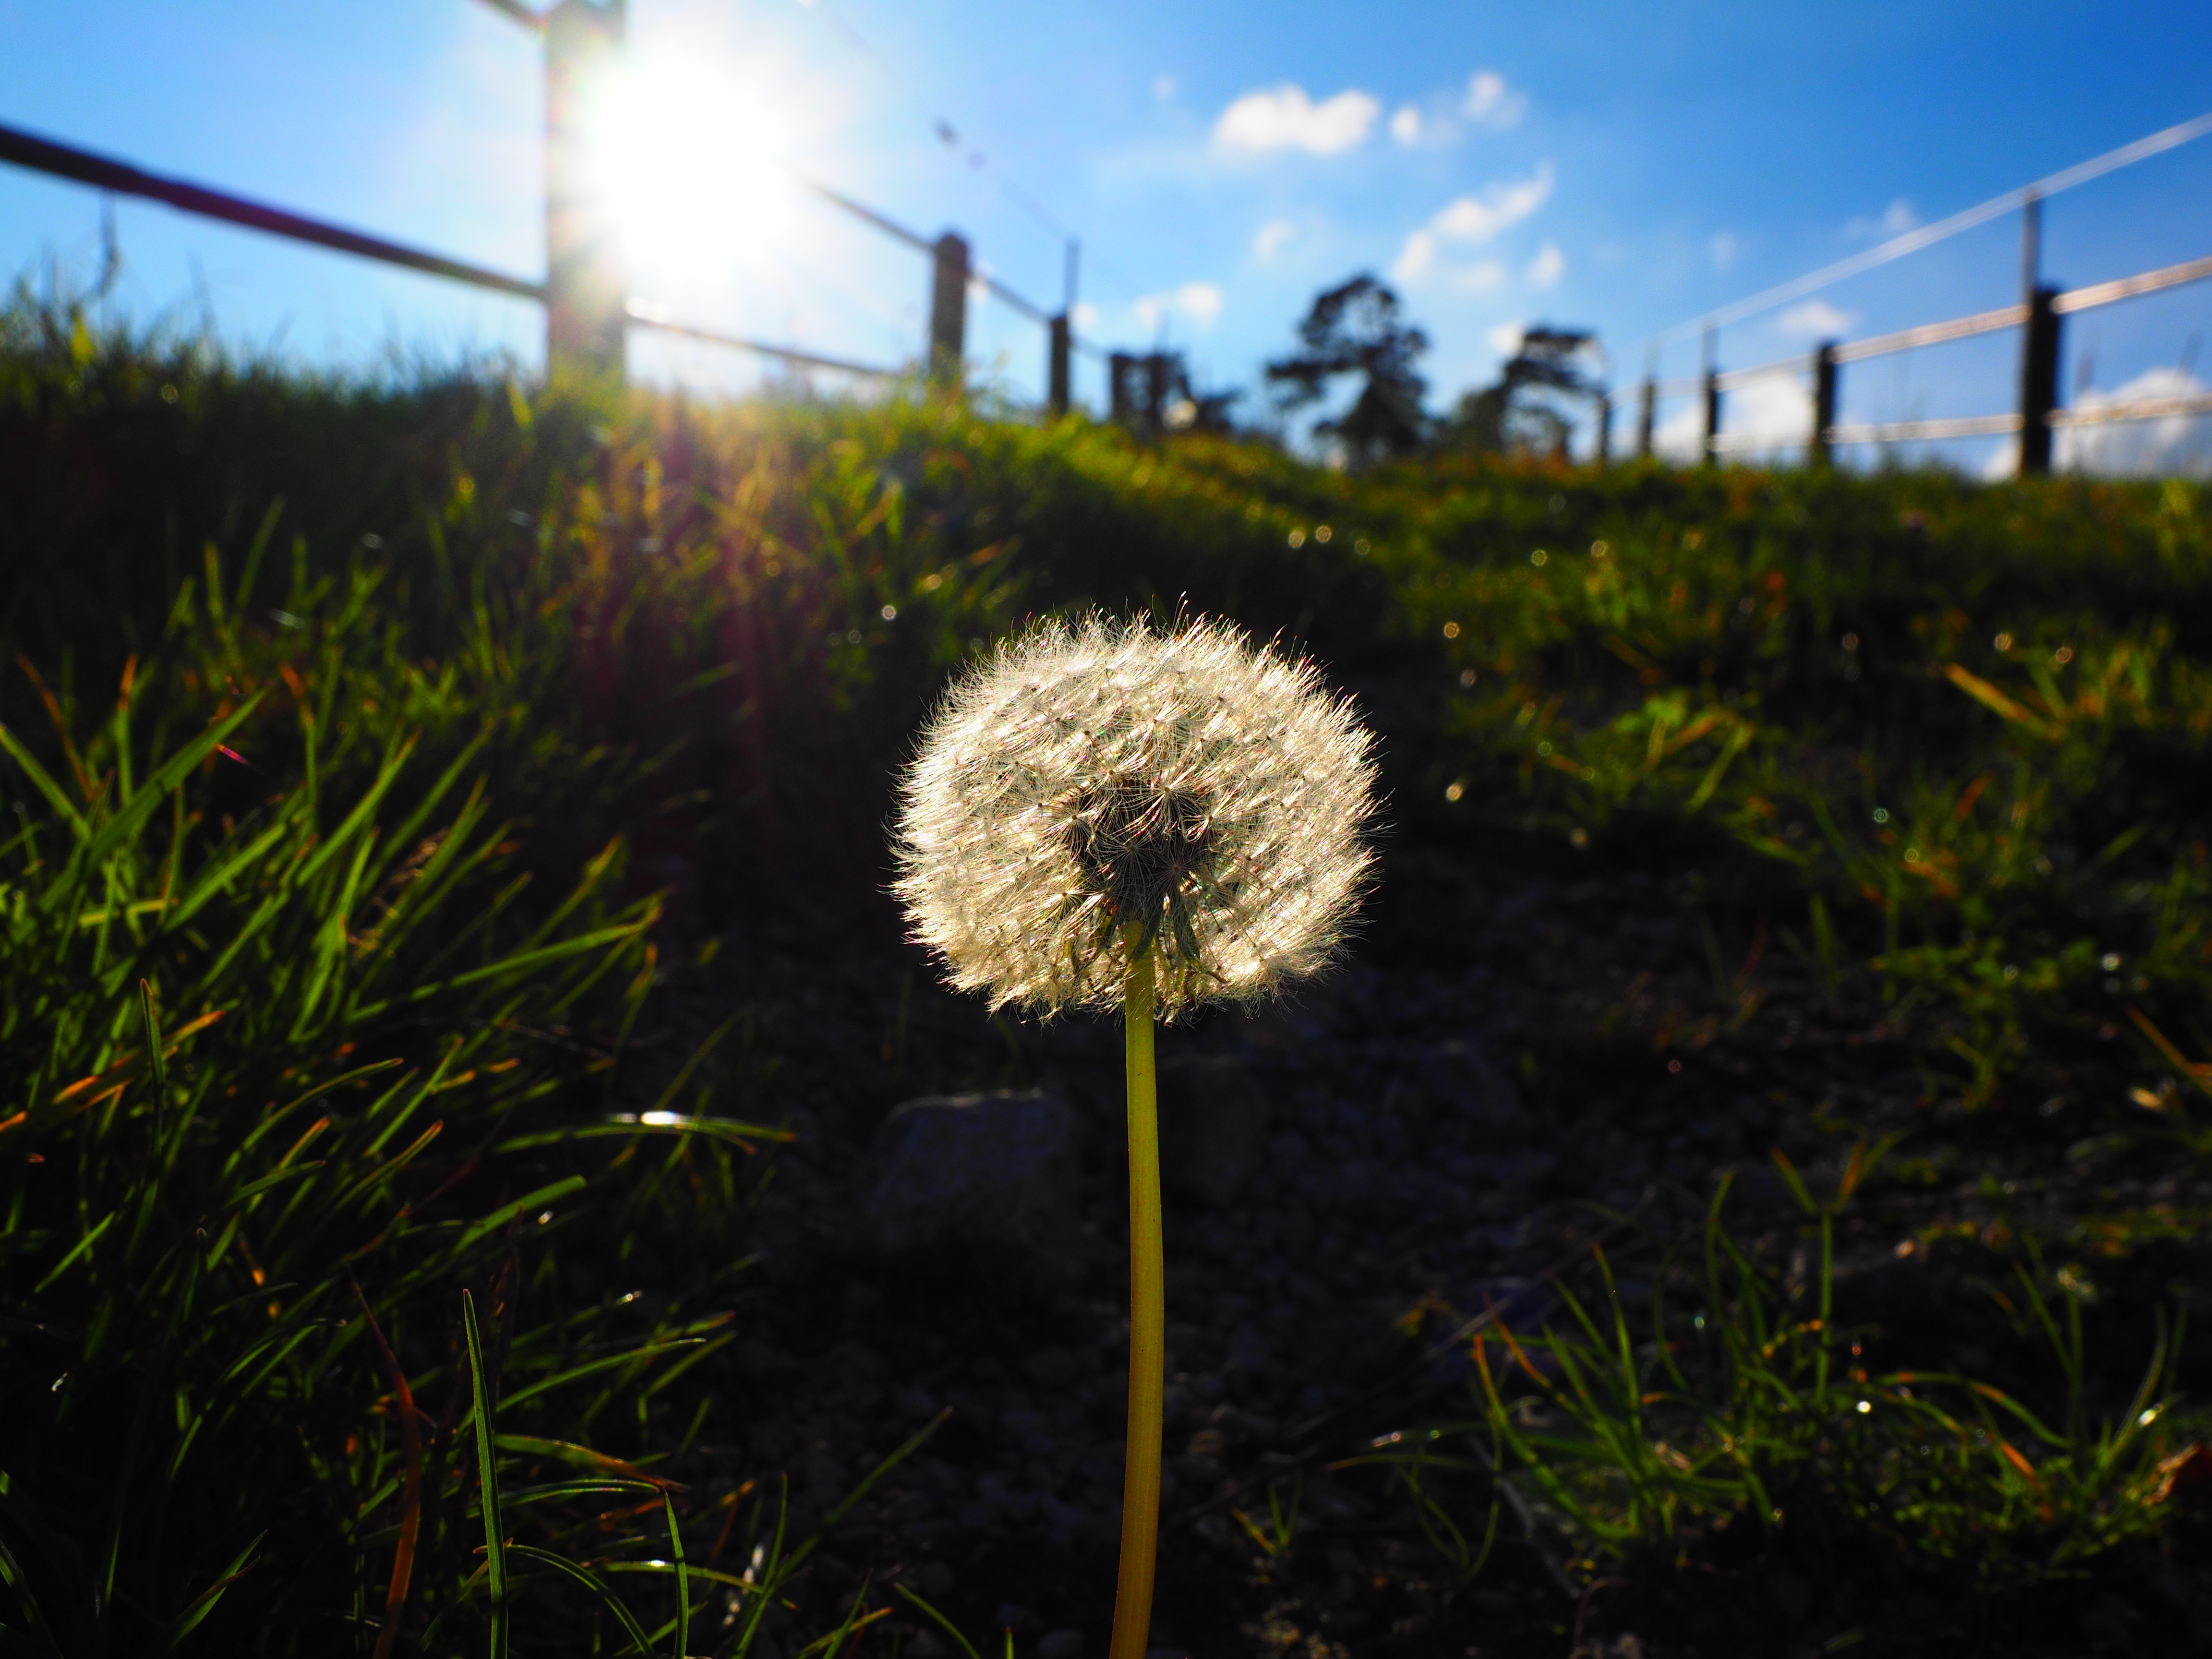
nature, grass, plant, field, lawn, meadow, dandelion, prairie, sunlight, flower, soil, botany, flora, roadside, taraxacum, back light, flying seeds, flowering plant, common dandelion, daisy family, ruderalia, grass family, land plant, arecales, taraxacum sect